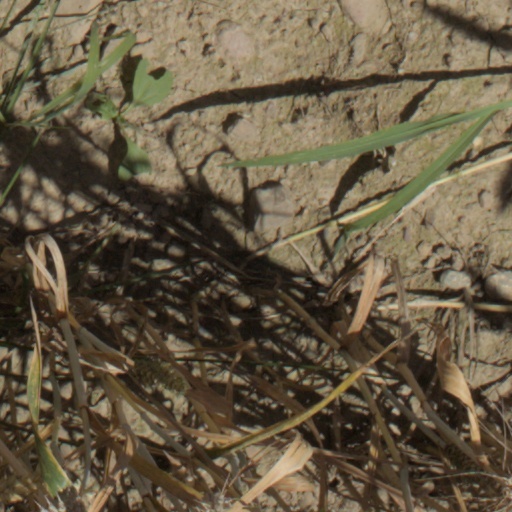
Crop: wheat